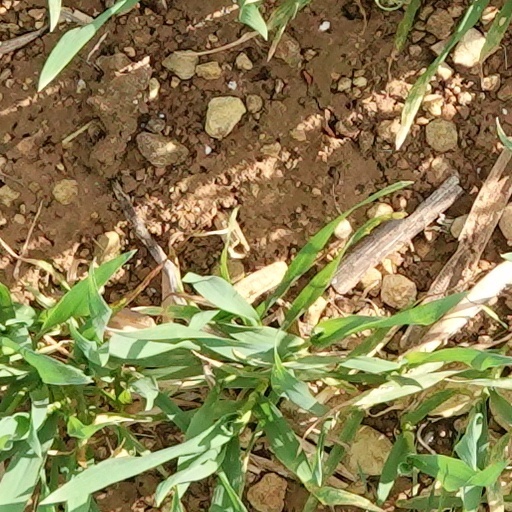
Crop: wheat